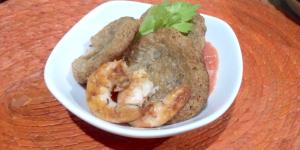
tortitas de camarones sin gluten